Museum of Scouting, Warsaw

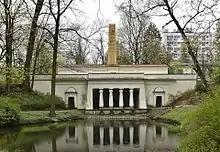
The Egyptian Temple in Lazienki Park - from 2005–2010 the home of the Museum of Scouting

To achieve its goals the museum collects cultural goods related to scouting; inventories, catalogs and processes of the collected museum objects and documentation materials; and secures and maintains museum exhibits. The collections are stored and organized in conditions that ensure their safety and easy access for scientific research. Permanent, temporary and traveling exhibitions are organized to educate in the realm of scouting and guiding - in cooperation with institutions and associations with similar goals.